Ussuri broadleaf and mixed forests

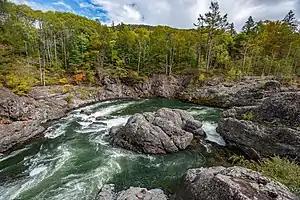

The Ussuri broadleaf and mixed forests ecoregion (WWF ID: PA0443) covers a mountainous areas above the lower Amur River and Ussuri River in Primorsky Krai and Khabarovsk Krai in the Russian Far East. The ecoregion is in the Palearctic realm, with a Humid Continental climate. It covers .